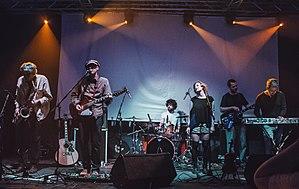
Kumm est un groupe de rock alternatif roumain, originaire de Cluj-Napoca, en Transylvanie.